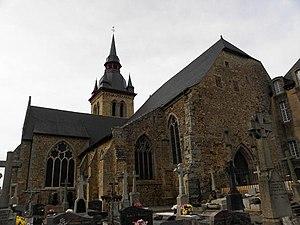
Vue d'ensemble de l'abbatiale de St-Méen-le-Grand (35). This building is classé au titre des Monuments Historiques. It is indexed in the Base Mérimée, a database of architectural heritage maintained by the French Ministry of Culture,
Cet article recense les bâtiments protégés au titre des monuments historiques d’Ille-et-Vilaine, en France.